The Rats of Tobruk

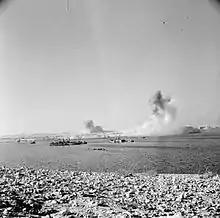
German bombs explode during one of the heaviest air raids on Tobruk. The photograph was taken from a trench adjoining an AA gun.

At this time, Rommel's Afrika Korps had never been defeated. During the first phase of the offensive, the Rats were mostly concerned with constructing and reinforcing their defences and observing the enemy. After a few months, however, purely defensive operations gave way to patrols. These forays outside friendly lines were broken into two categories: reconnaissance and fighting.